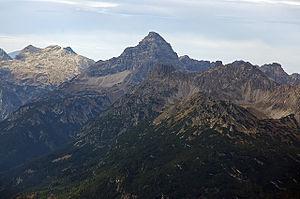
Le Hochvogel est un sommet des Alpes, à 2 592 m, dans les Alpes d'Allgäu, et en particulier dans le chaînon principal, entre l'Autriche et l'Allemagne.